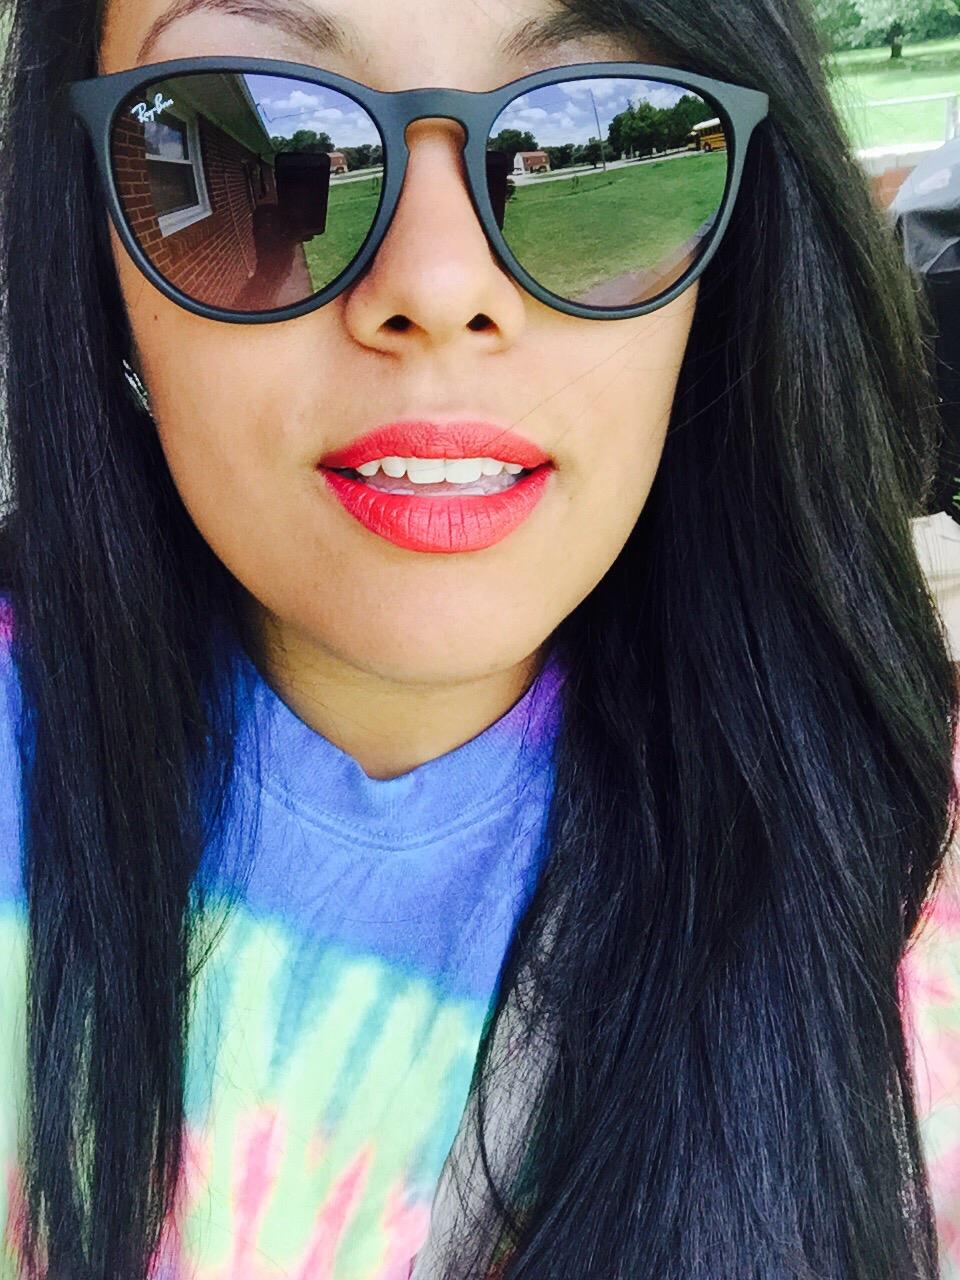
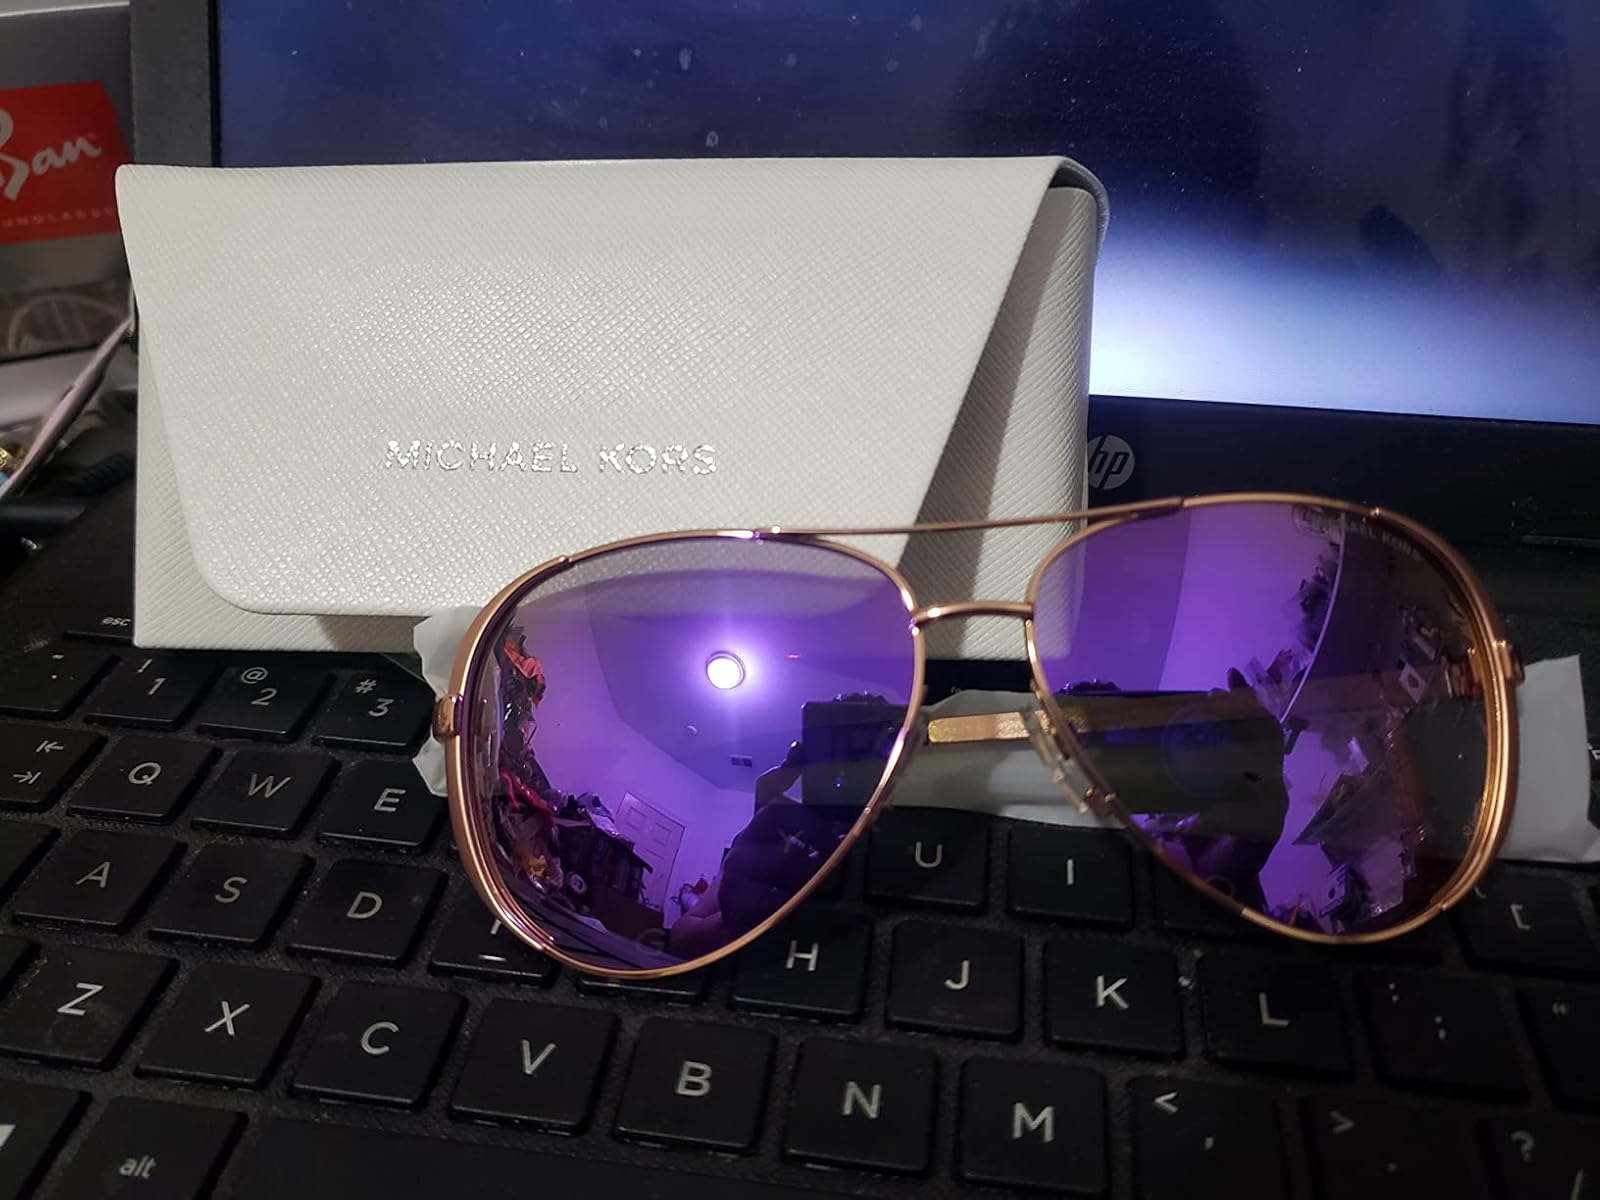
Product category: accessories_sunglasses
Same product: no